Bull Site

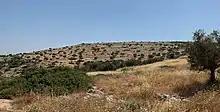
Dhahrat et-Tawileh ridge

The site is located on the Dhahrat et-Tawileh ridge in the hills of the northern West Bank in Jenin Governorate, 75 meters above the ancient road through the Zababdeh valley between Dothan and Tirzah. It lies approximately 6 km south of Jenin, and 4 km east of Qabatiya. The site provides commanding views of other high points in northern Canaan including Mount Carmel to the west, Mount Tabor and Mount Meron to the north, Mount Gilboa to the northeast, and to the south Jebel Tamun (also spelled Jabal Tammun, 'Mount Tammun', some 2 km SSE of the town of Tammun, altitude 588 m, prominence 291 m).